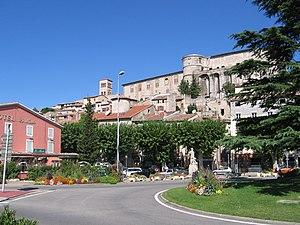
Le château de La Voulte-sur-Rhône est un Château de style Renaissance du XIVᵉ siècle, situé à La Voulte-sur-Rhône dans le département de l'Ardèche, dans la région Auvergne-Rhône-Alpes en France.
La Voulte-sur-Rhône est une commune française, située dans le département de l'Ardèche en région Auvergne-Rhône-Alpes.